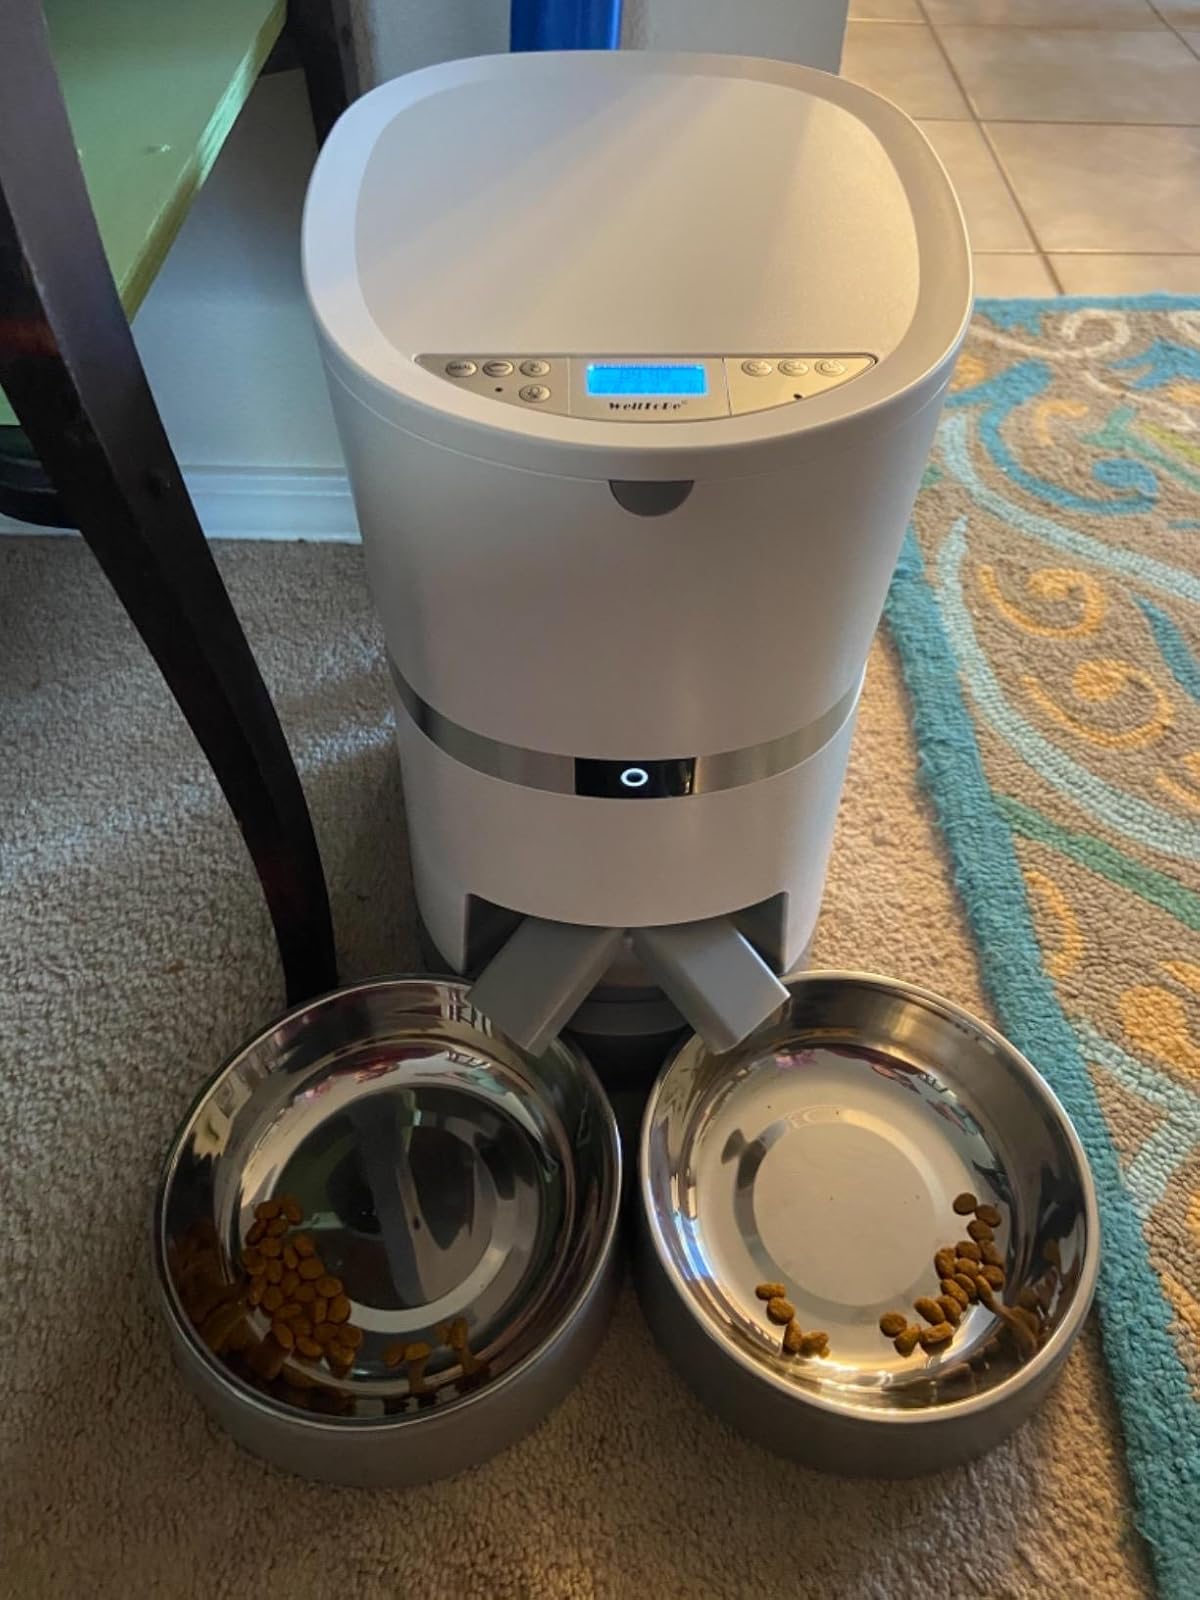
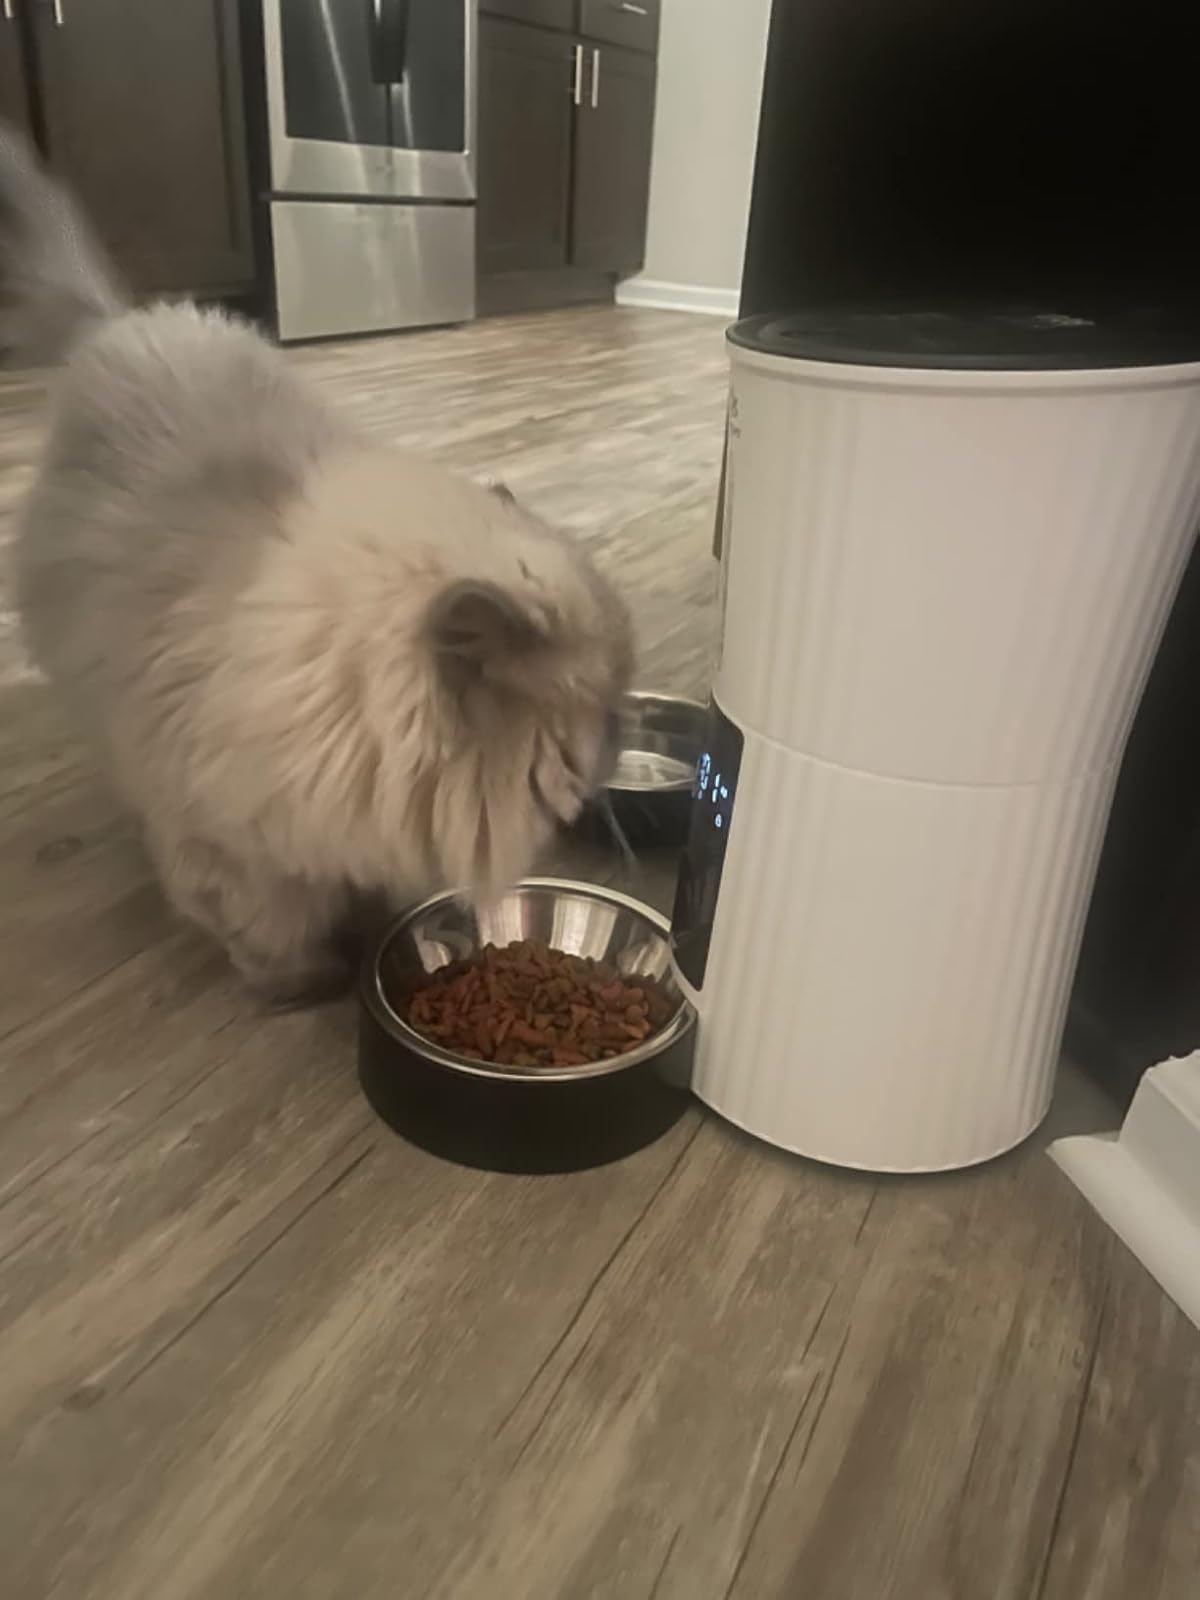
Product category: items_feeder
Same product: no